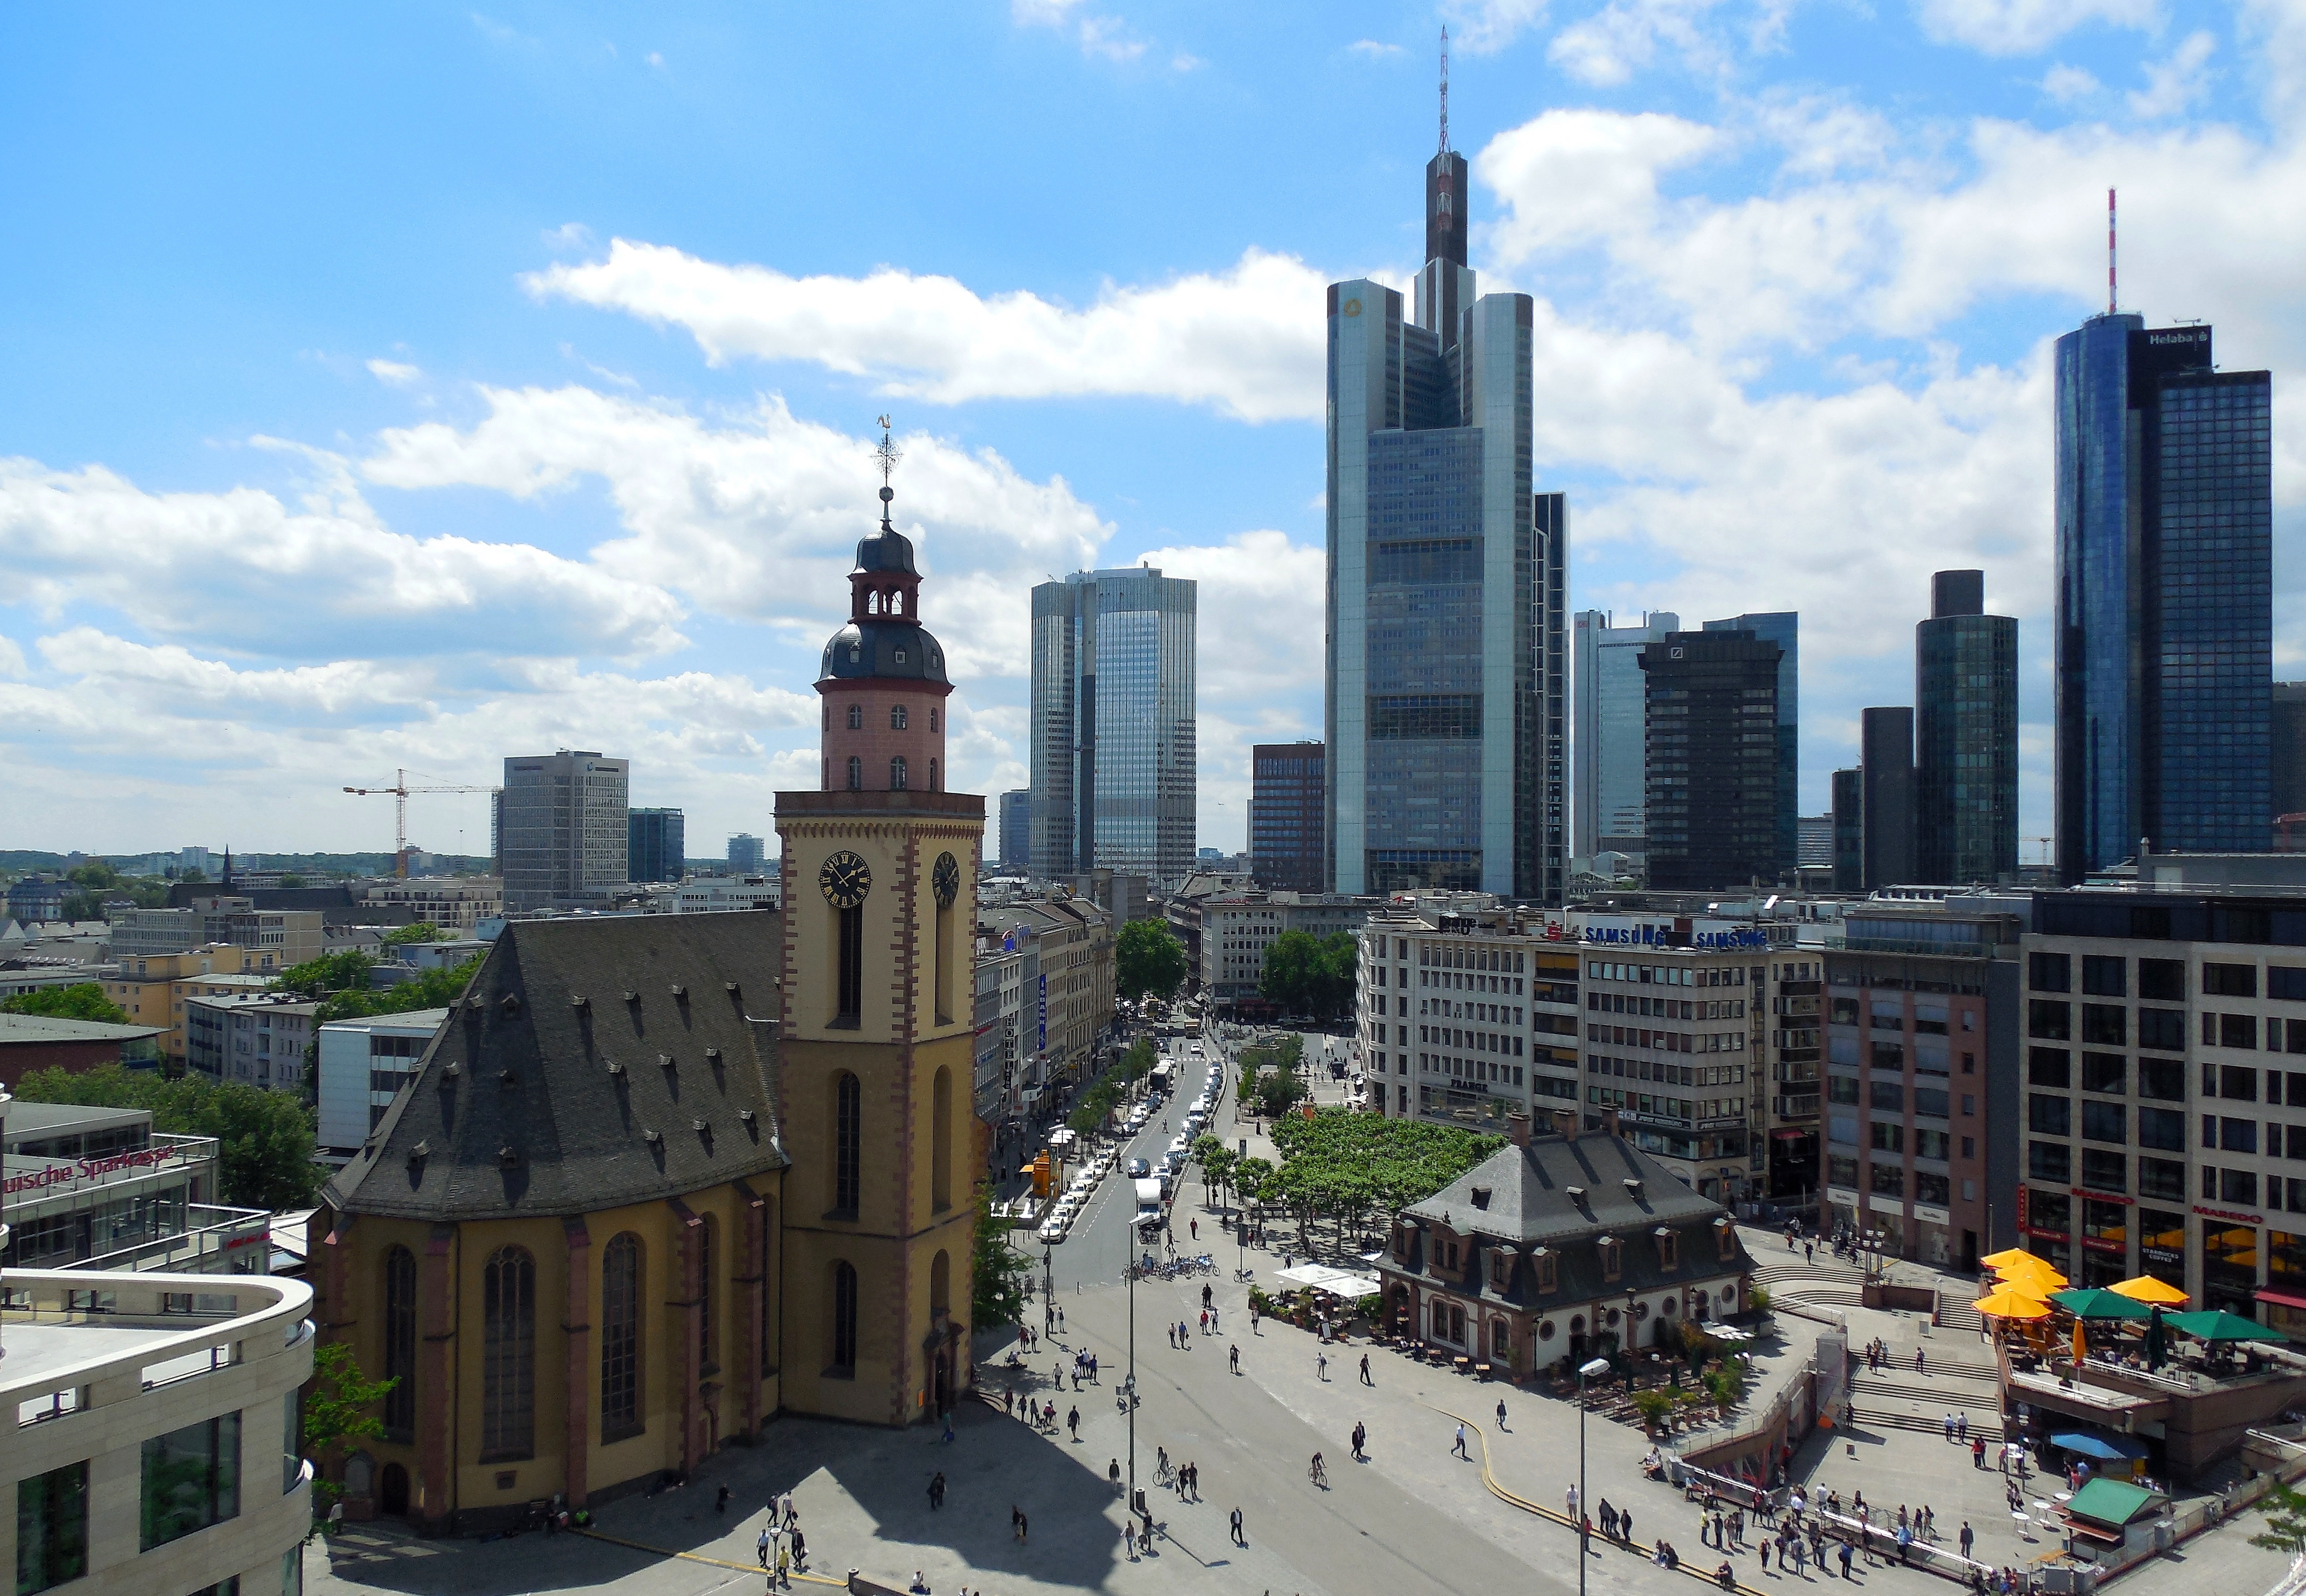
skyline, town, city, skyscraper, cityscape, panorama, downtown, tower, plaza, landmark, tower block, town square, frankfurt, metropolis, urban area, human settlement, metropolitan area